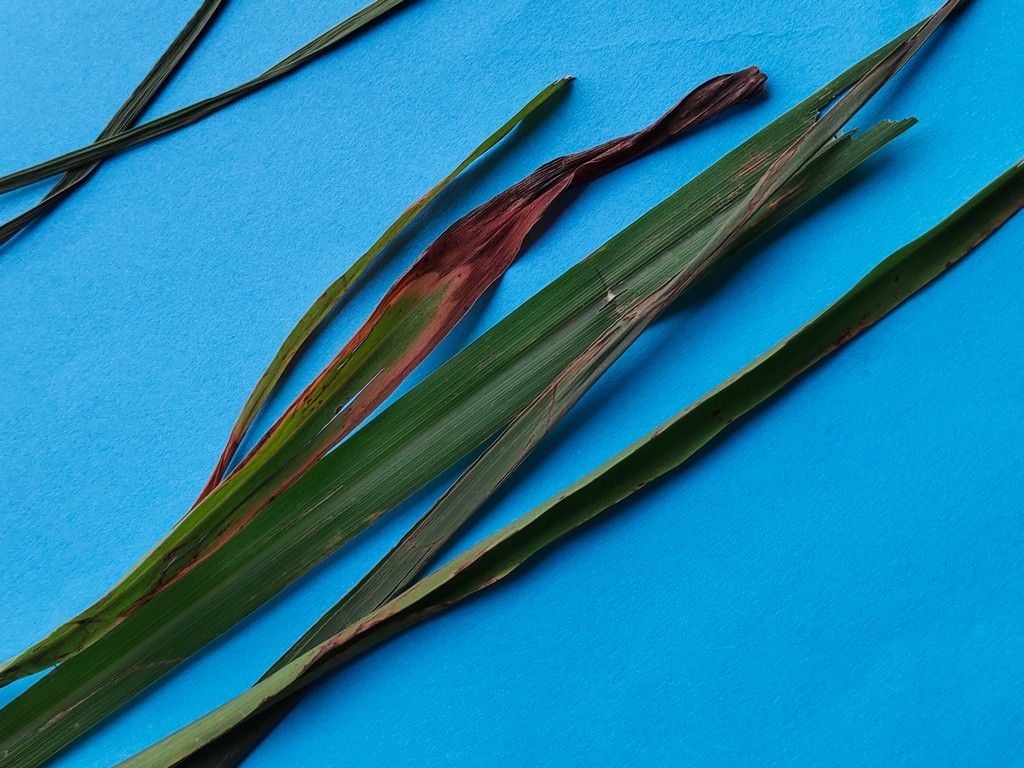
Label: Unhealthy